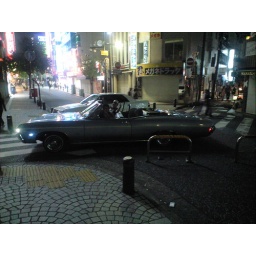
A classic car I spotted in town late one night.